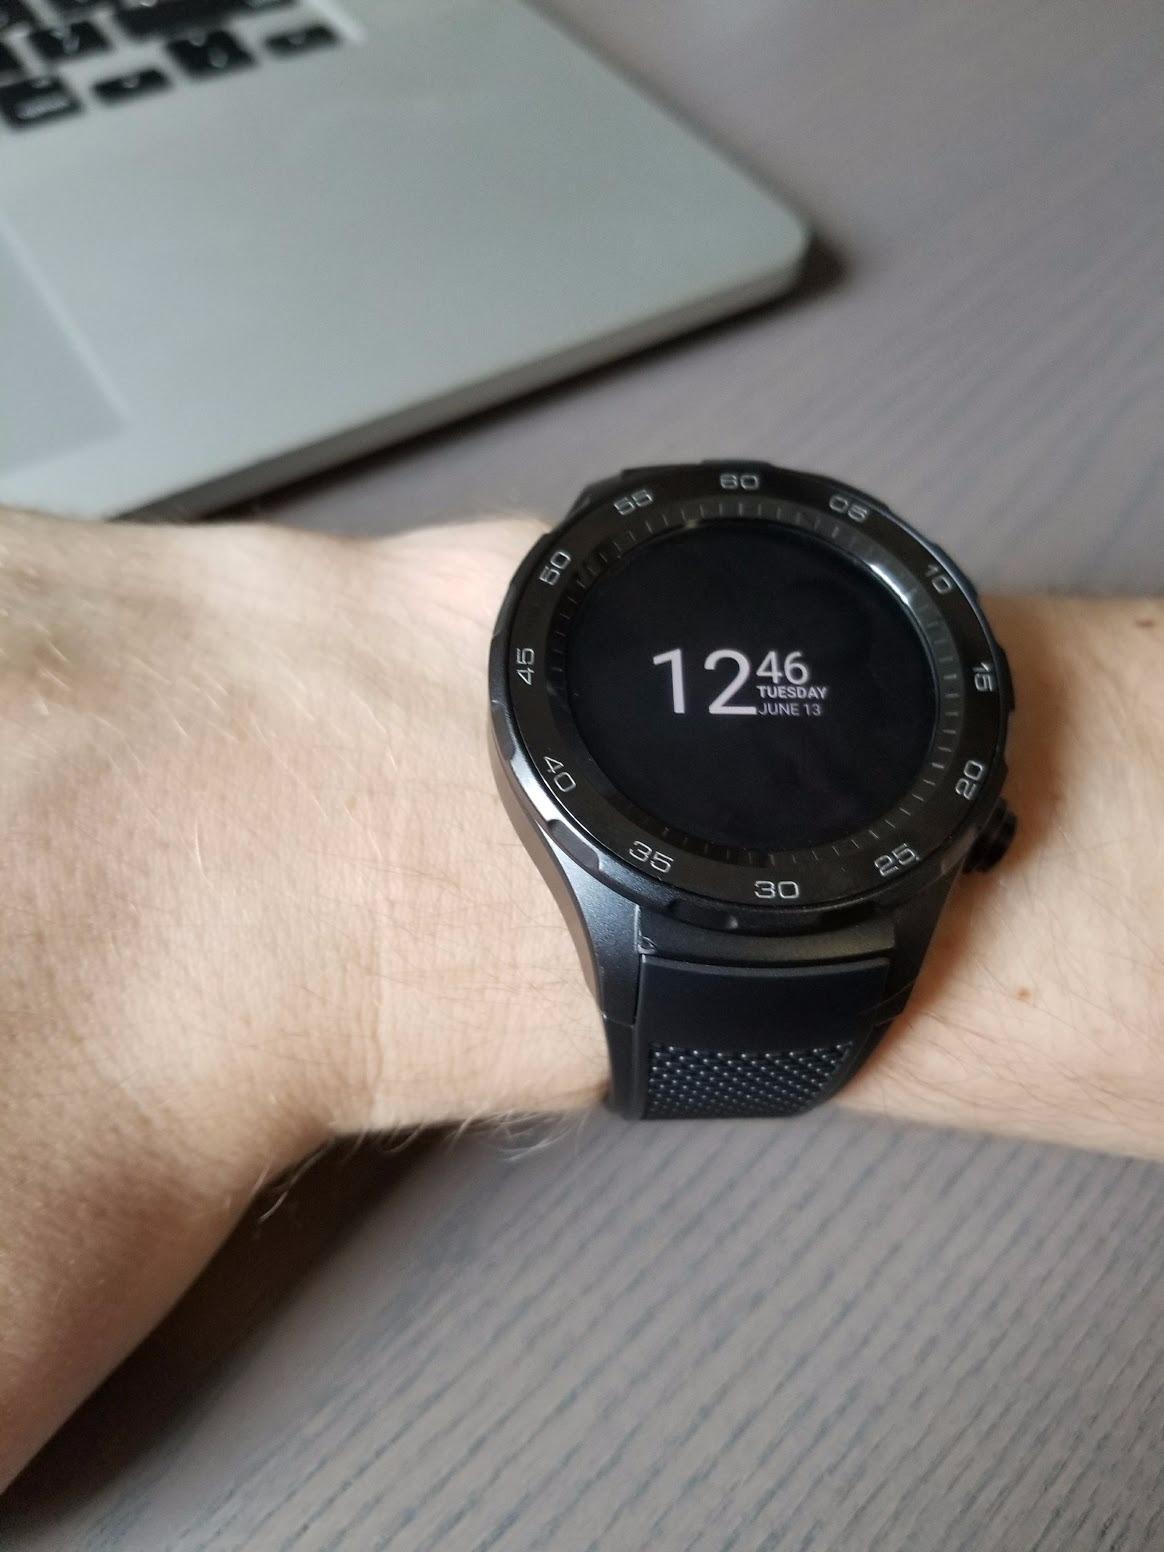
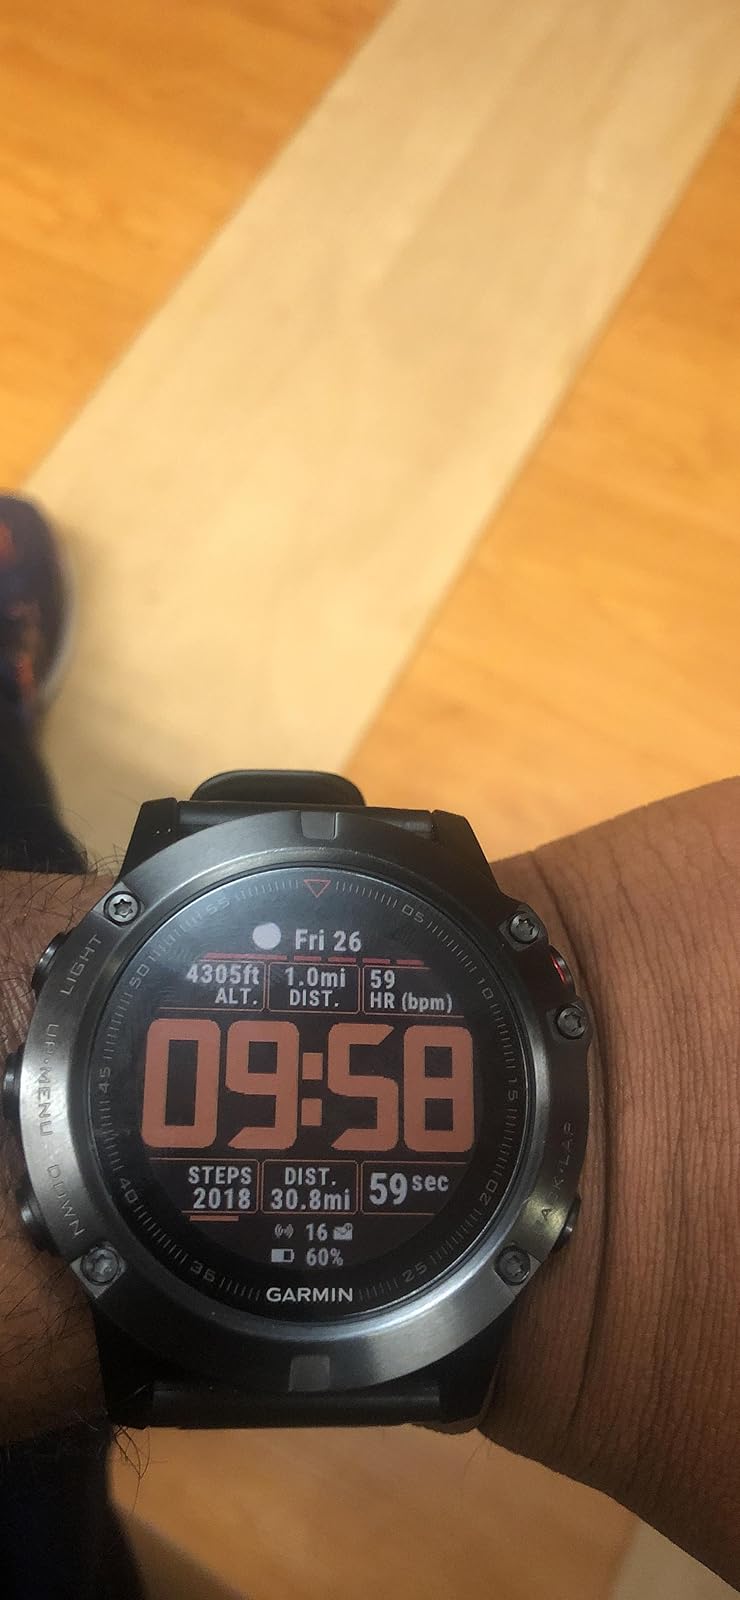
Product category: smartwatch
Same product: no